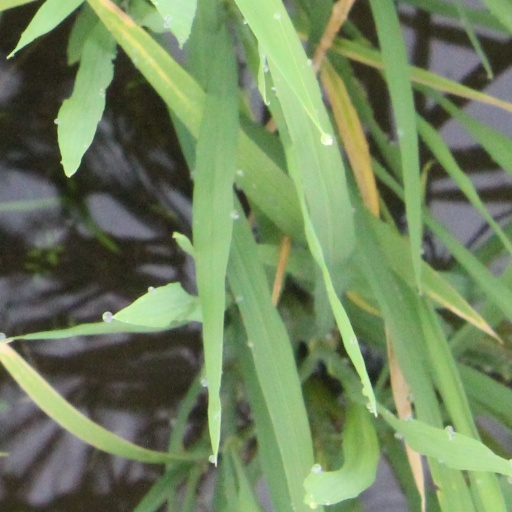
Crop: rice